Kantai Kessen

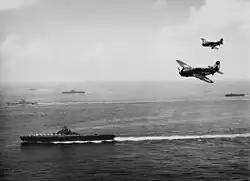
Ships of Task Group 38.3, one of the four task groups that made up the Fast Carrier Task Force, operating off Okinawa, May 1945

Planners created War Plan Orange for fighting a war against Japan. The plan envisioned the Japanese commencing hostilities by attacking the Philippines. An American fleet response from Hawaii and the west coast of the United States would sortie into the western Pacific. Ironically, and with implications for Pearl Harbor, American plans fit neatly together with Japanese expectations. American naval planners would send a reinforced Pacific Fleet across the central Pacific to meet the Japanese Combined Fleet somewhere near the Marshall or Caroline Islands. There they would destroy it before moving on to the Philippines and the eventual invasion of the Japanese home islands. Although the timetable for such a series of missions varied, the objectives remained constant.